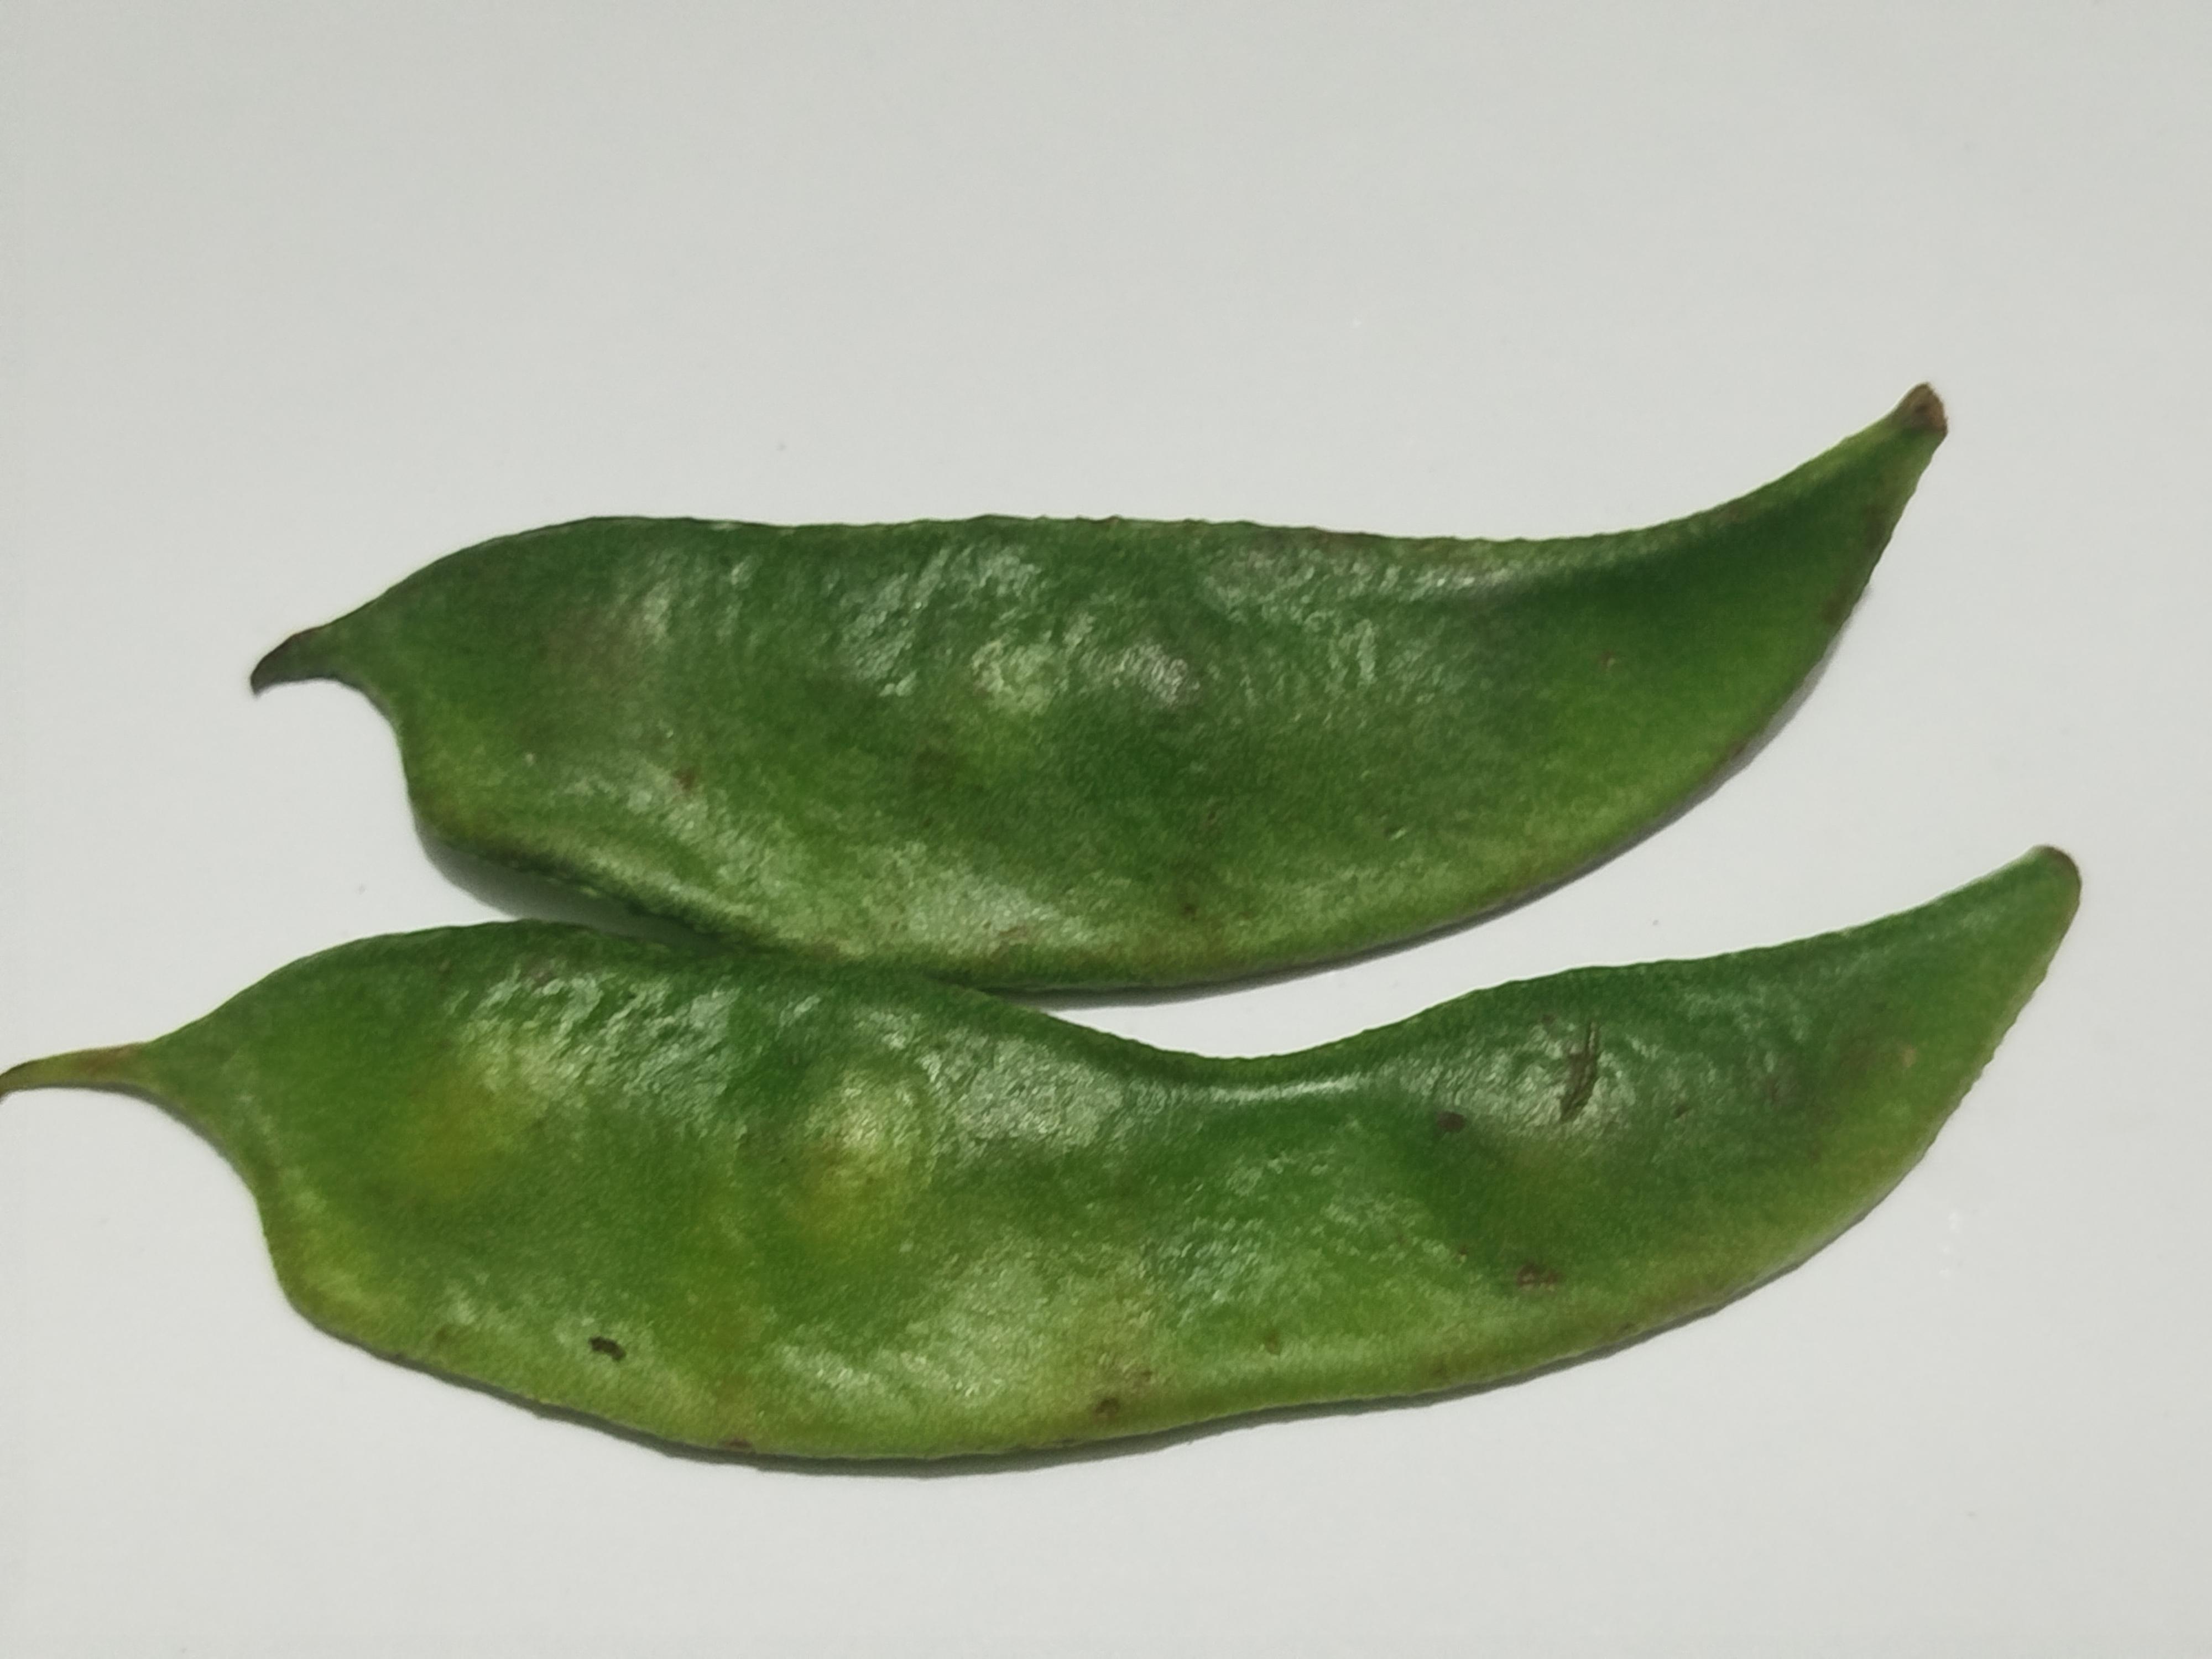
Label: Bean